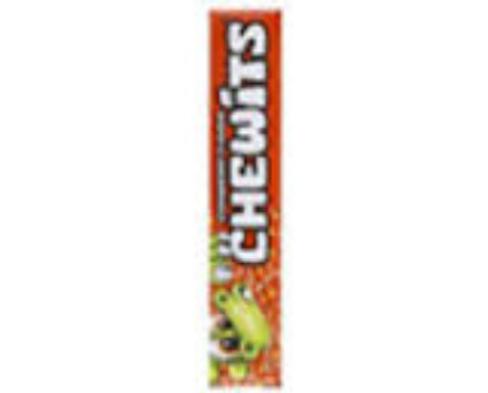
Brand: chewits
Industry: Food